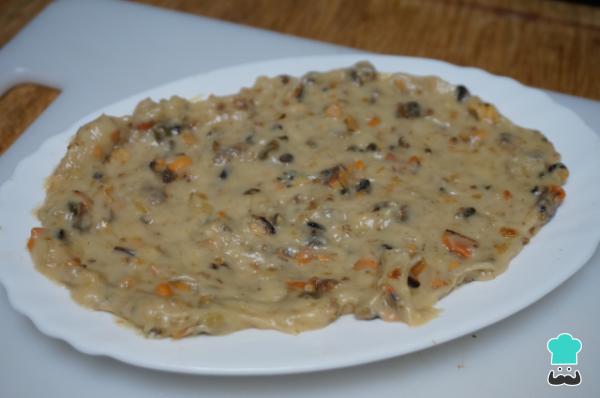
0Saca la masa y ponla en una fuente para que se enfríe. Una vez fría, métela en la nevera un rato, así se compactará un poco y podrás formar mejor las croquetas de mejillones. Se puede dejar de un día para otro.